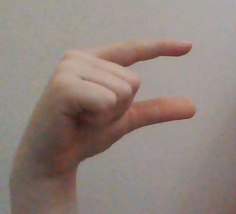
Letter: dal